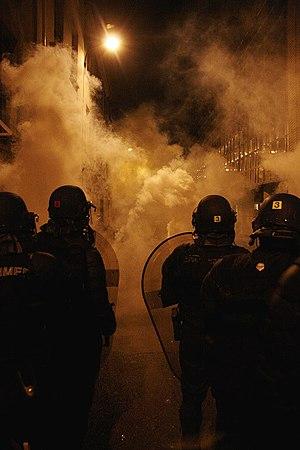
Une émeute est une manifestation spontanée, généralement violente, résultant d'une émotion collective. Les personnes qui participent à des émeutes sont appelées des émeutiers.
Un bouclier antiémeute, parfois orthographié bouclier anti-émeute, est un outil léger de protection utilisé par les forces de l'ordre et par certaines forces armées. Habituellement, un bouclier antiémeute est assez grand pour couvrir une personne de taille moyenne du haut de la tête aux genoux, même si d'autres modèles plus petits existent. Ils sont généralement utilisés pour le maintien de l'ordre, pour protéger l'utilisateur de potentielles attaques de mêlée à l'arme émoussée ou tranchante, ainsi que de jets de projectiles. Ils peuvent également servir d'armes de mêlée de courte portée pour repousser des émeutiers lors de manifestations. La grande majorité des boucliers antiémeute n'offrent pas de protection balistique, les boucliers balistiques étant utilisés lors de conflits contre une résistance fortement armée.